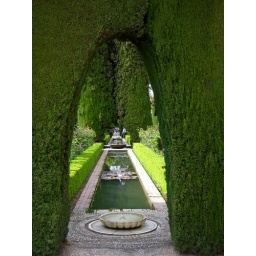
Generalife above the Alhambra and across the water tower bridge...